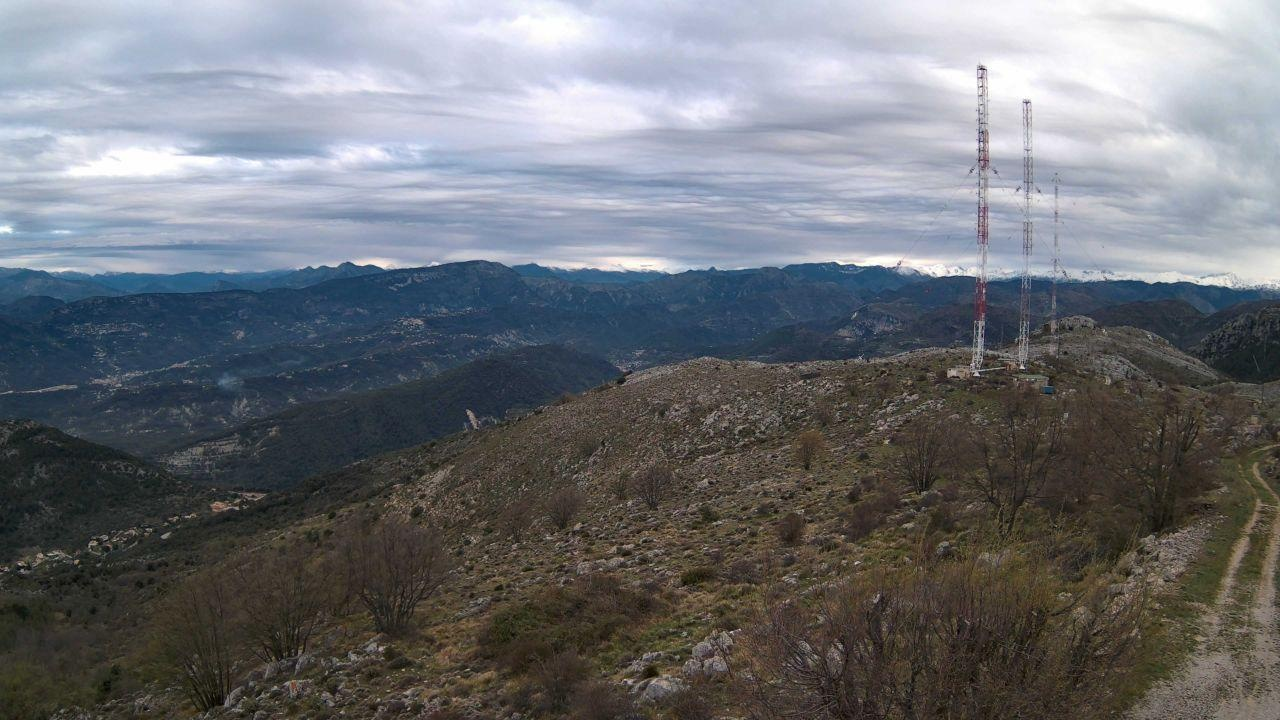
Fire: no
Smoke: no